Alterosa

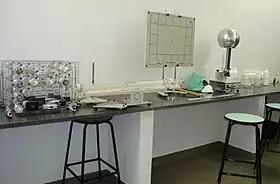
Laboratório de Física e Química do Polo de Apoio Presencial da Universidade Aberta do Brasil em Alterosa

The Prefecture of Alterosa is responsible for the four Schools existing in the city, three of them being: